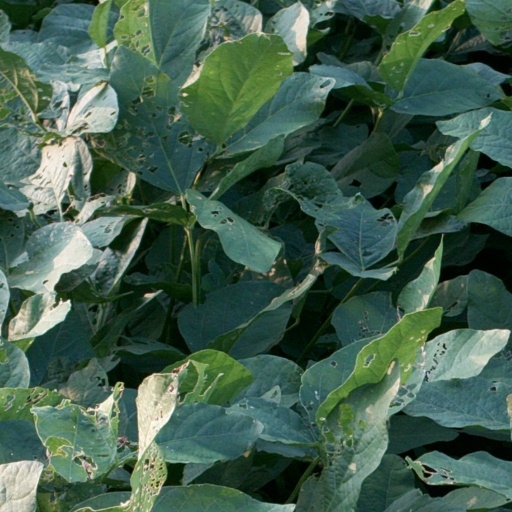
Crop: soybean